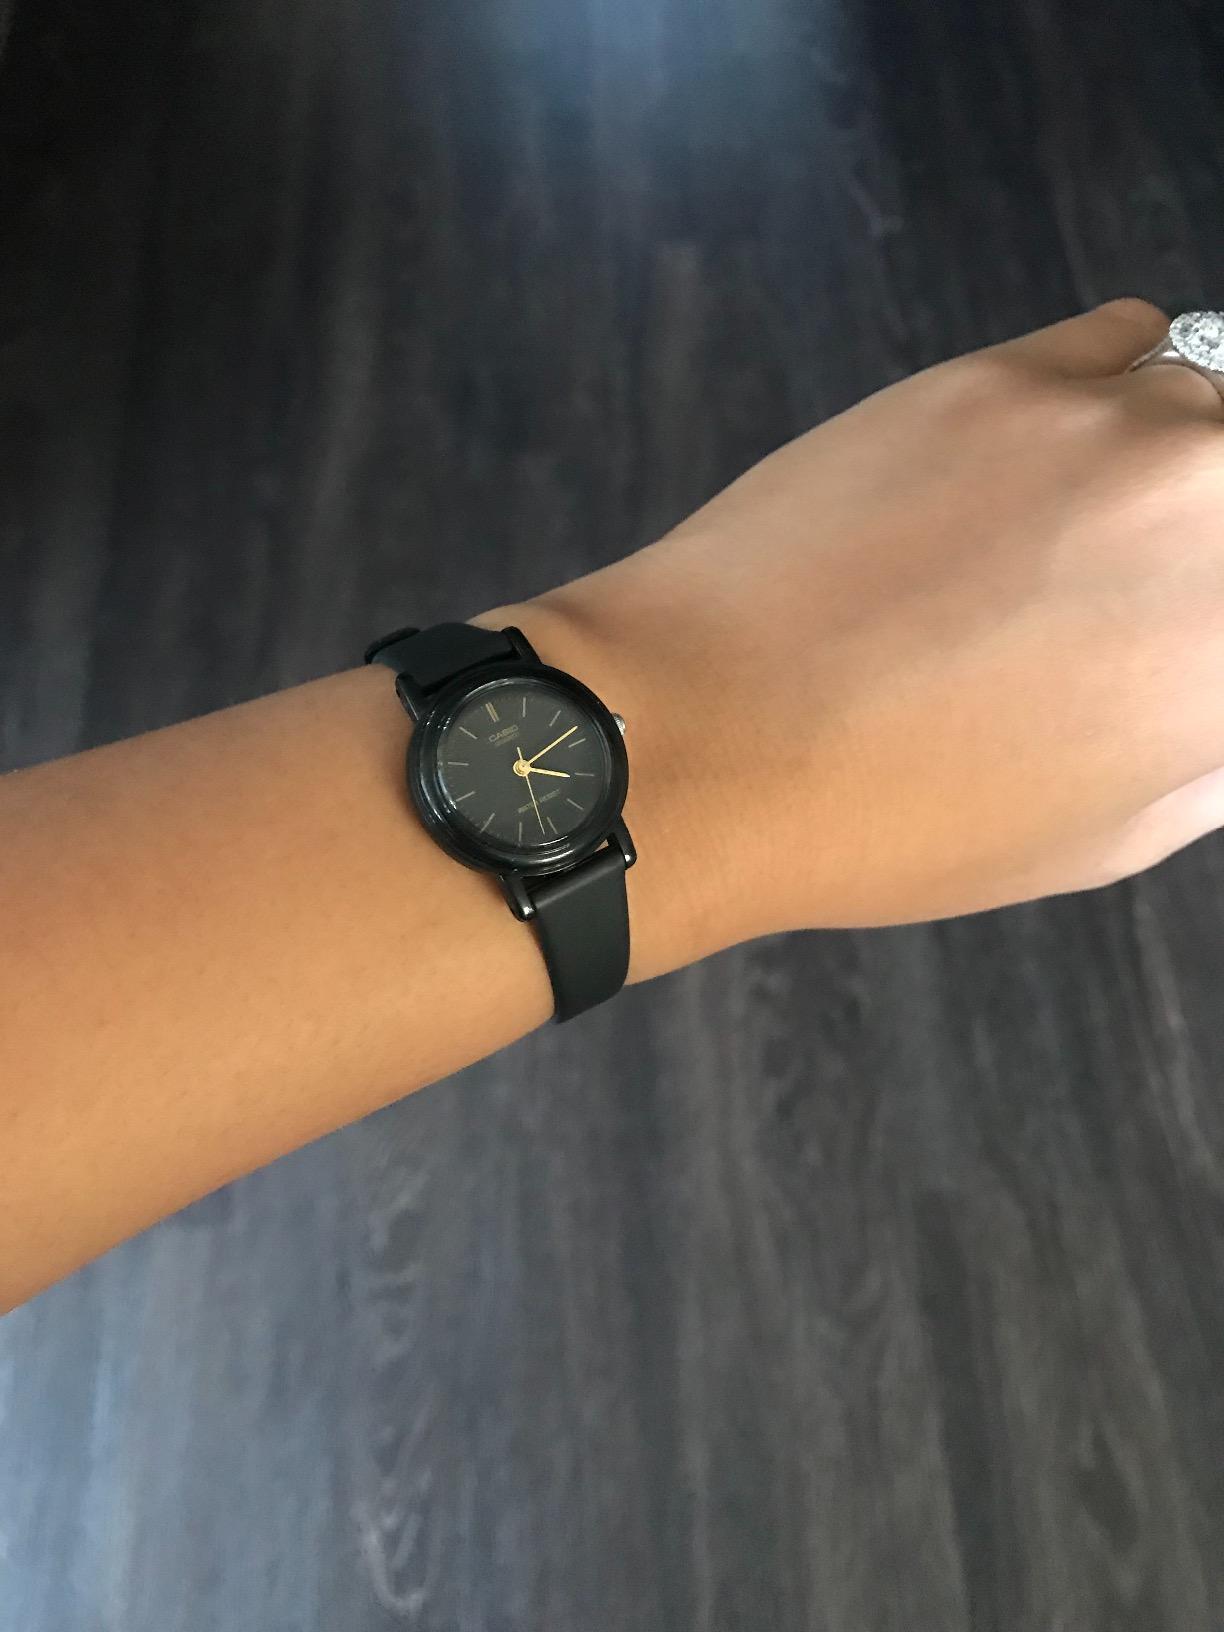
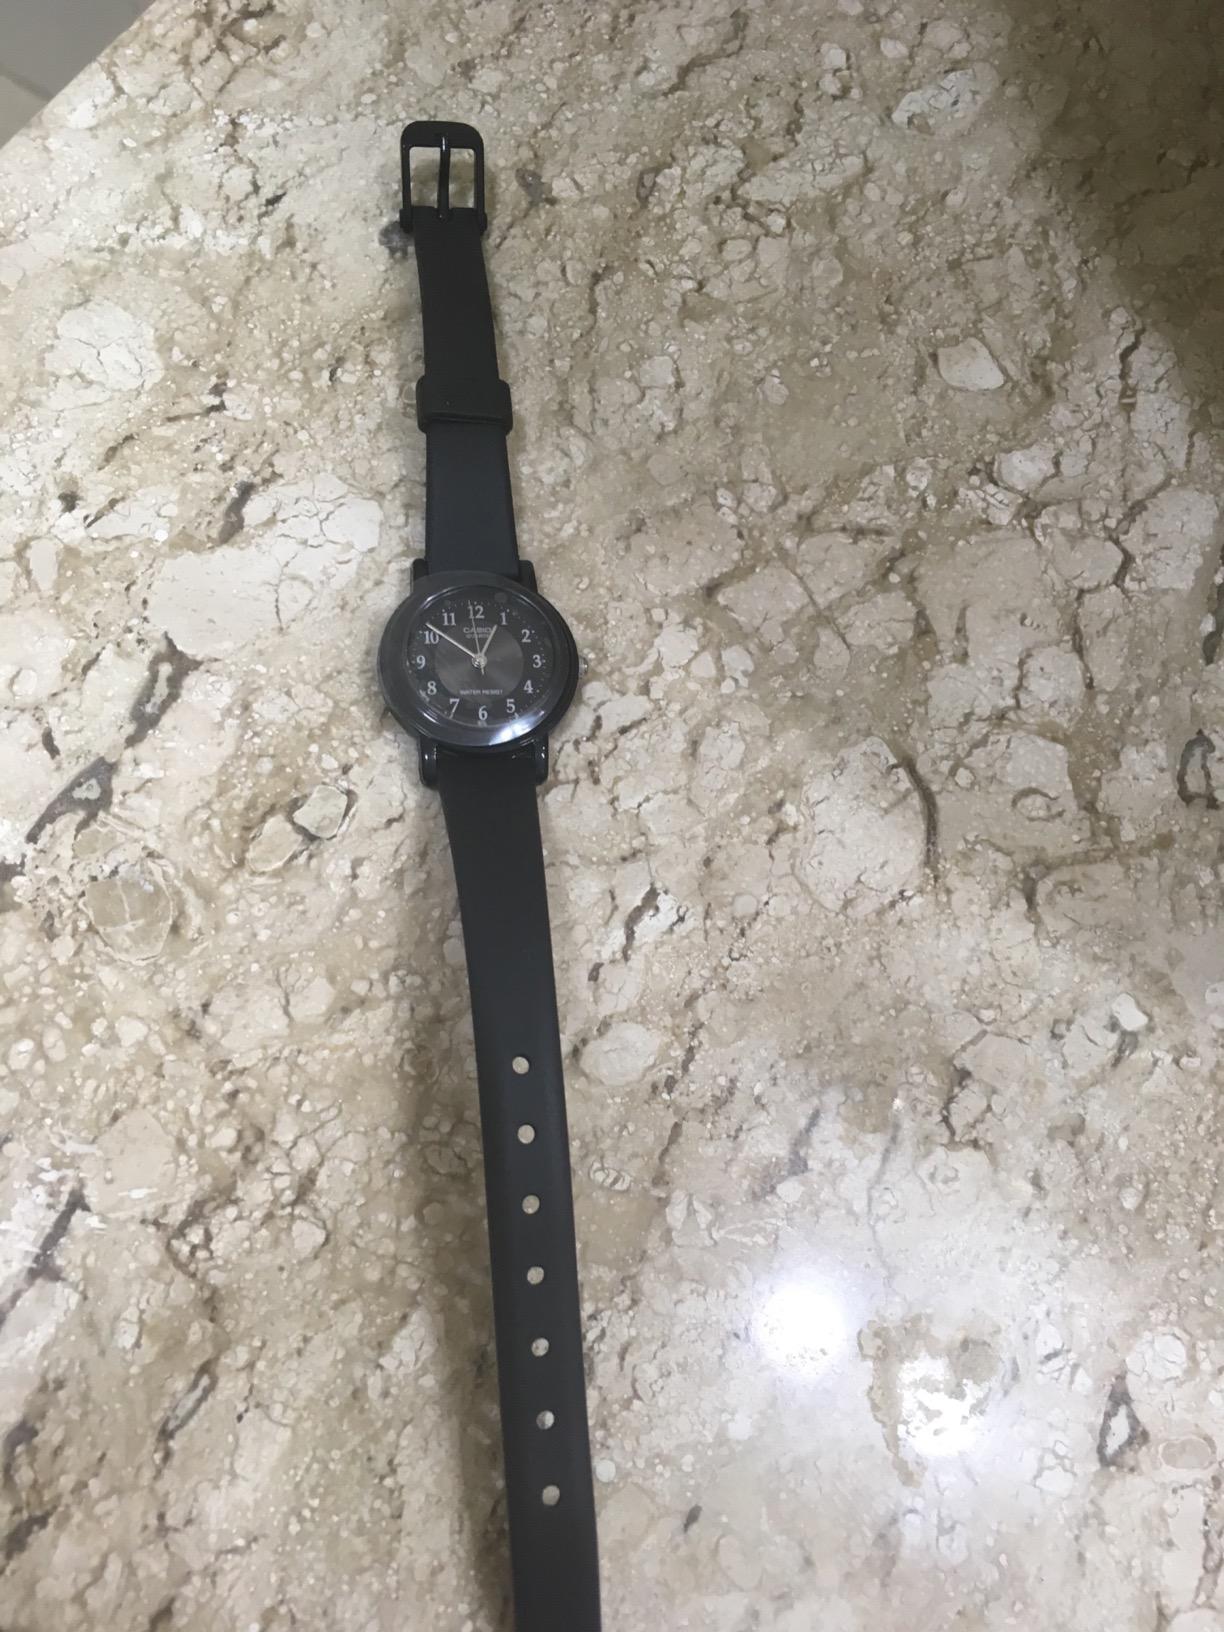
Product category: accessories_watch
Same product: no